Lamborghini

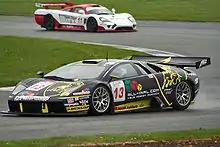
A Murcielago R-GT participating in the FIA GT Championship at Silverstone in 2006

The Lamborghini GT3 is a series of Motorsport events held by The Squadra Corse using Huracán GT3 cars that comply with the FIA GT3 regulations. The racing event is open to any Huracán GT3 customer.